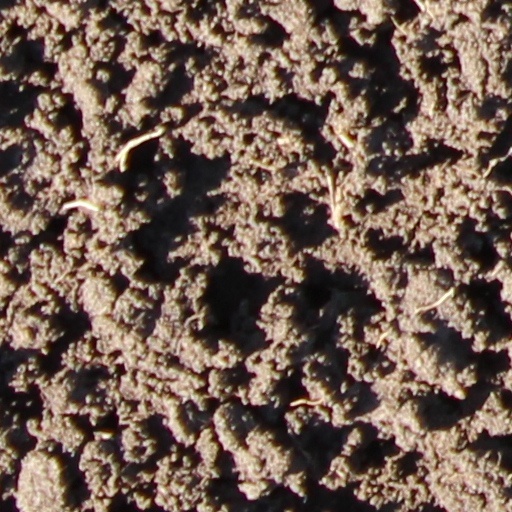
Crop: wheat